Pumpkin pie

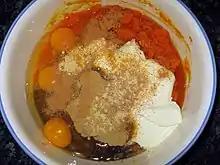
Pumpkin pie filling being prepared

Cooked and puréed pumpkin flesh is mixed with eggs, evaporated milk, sugar, and spices. The pie is then baked in a pie shell and sometimes topped with whipped cream or marshmallows.